Devil Take Us

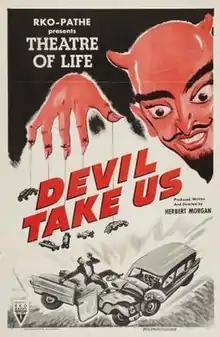
Film poster

Devil Take Us is a 1952 American short documentary film on driving safety directed by Herbert Morgan. It was part of the Theatre of Life documentary series. It was nominated for two Academy Awards, one for Best Documentary Short and the other for Best Two-Reel Short.